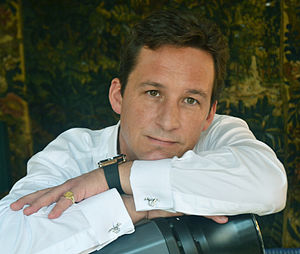
Torquhil Campbell, 13. Hertug af Argyll
Portræt af fotograf Allan Warren, i 2013
Torquhil Ian Campbell, 13. og 6. Hertug af Argyll, kendt som Jarl af Campbell før 1973 og som Markis af Lorne mellem 1973 og 2001, er en skotsk hereditary peer, godsejer og jordbesidder. Torquhil Campbell er den nuværende Chief af Clan Campell.